Bicycle tire

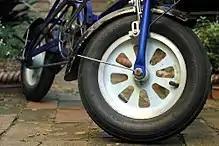
62-203 Michelin balloon tire on front wheel of 1960s Bootie Folding Cycle

The modern tire-size designations (e.g. "37-622", also known as ETRTO) are defined by international standard ISO 5775, along with corresponding rim size designations (e.g., "622×19C"). Older English (inch, e.g. "28 × × ") and French (metric, e.g. "700×35C") designations are also still used, but can be ambiguous. The diameter of the tire must match the diameter of the rim, but the width of the tire only has to be in the range of widths appropriate for the width of the rim, while also not exceeding the clearances allowed by the frame, brakes, and any accessories such as fenders. Diameters vary from a large 910 mm, for touring unicycles, to a small 125 mm, for roller skiing. Widths vary from a narrow 18 mm to a wide 119 mm for the Surly Big Fat Larry.